Lotoko

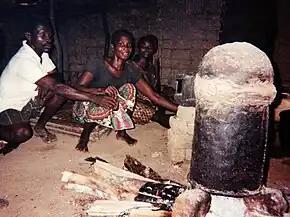
Maize-based lotoko production in an improvised, oil drum still. Baringa, Equateur Province, Democratic Republic of Congo.

Lotoko, also known by the slang term , is a home-distilled alcoholic drink or moonshine in the Democratic Republic of the Congo.